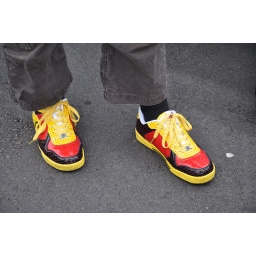
Y&amp;amp;T's European guitar tech buys a new pair of shoes in Oslo.